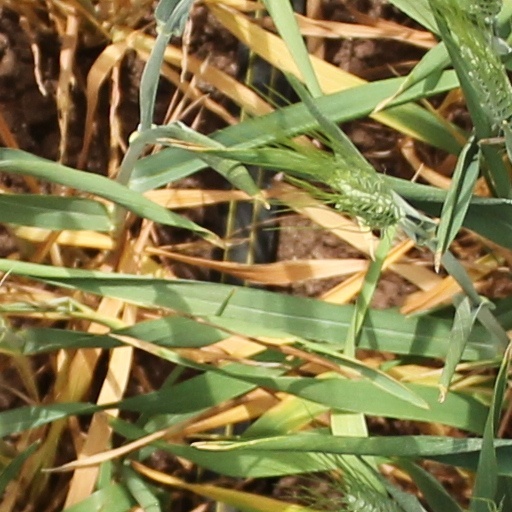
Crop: wheat